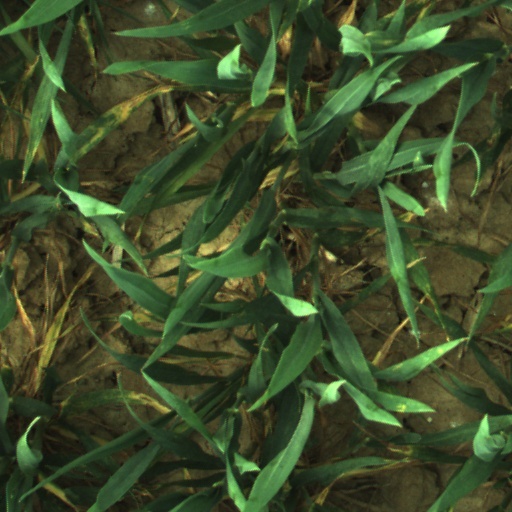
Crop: wheat